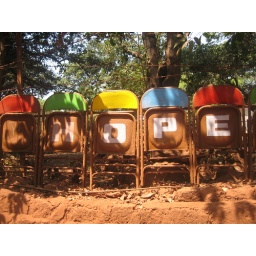
Loved the use of old rusted chairs as a sign board for a Hotel in Matheran.